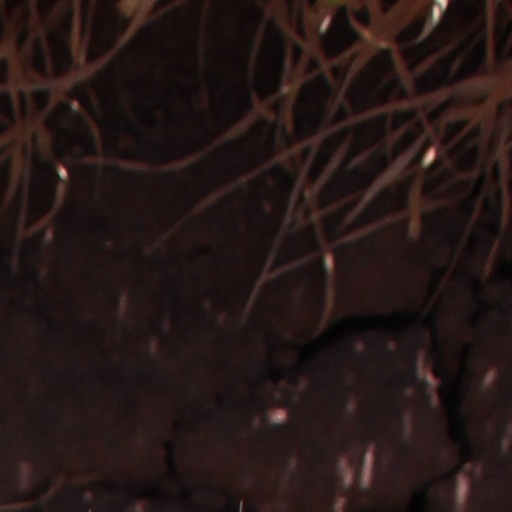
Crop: wheat